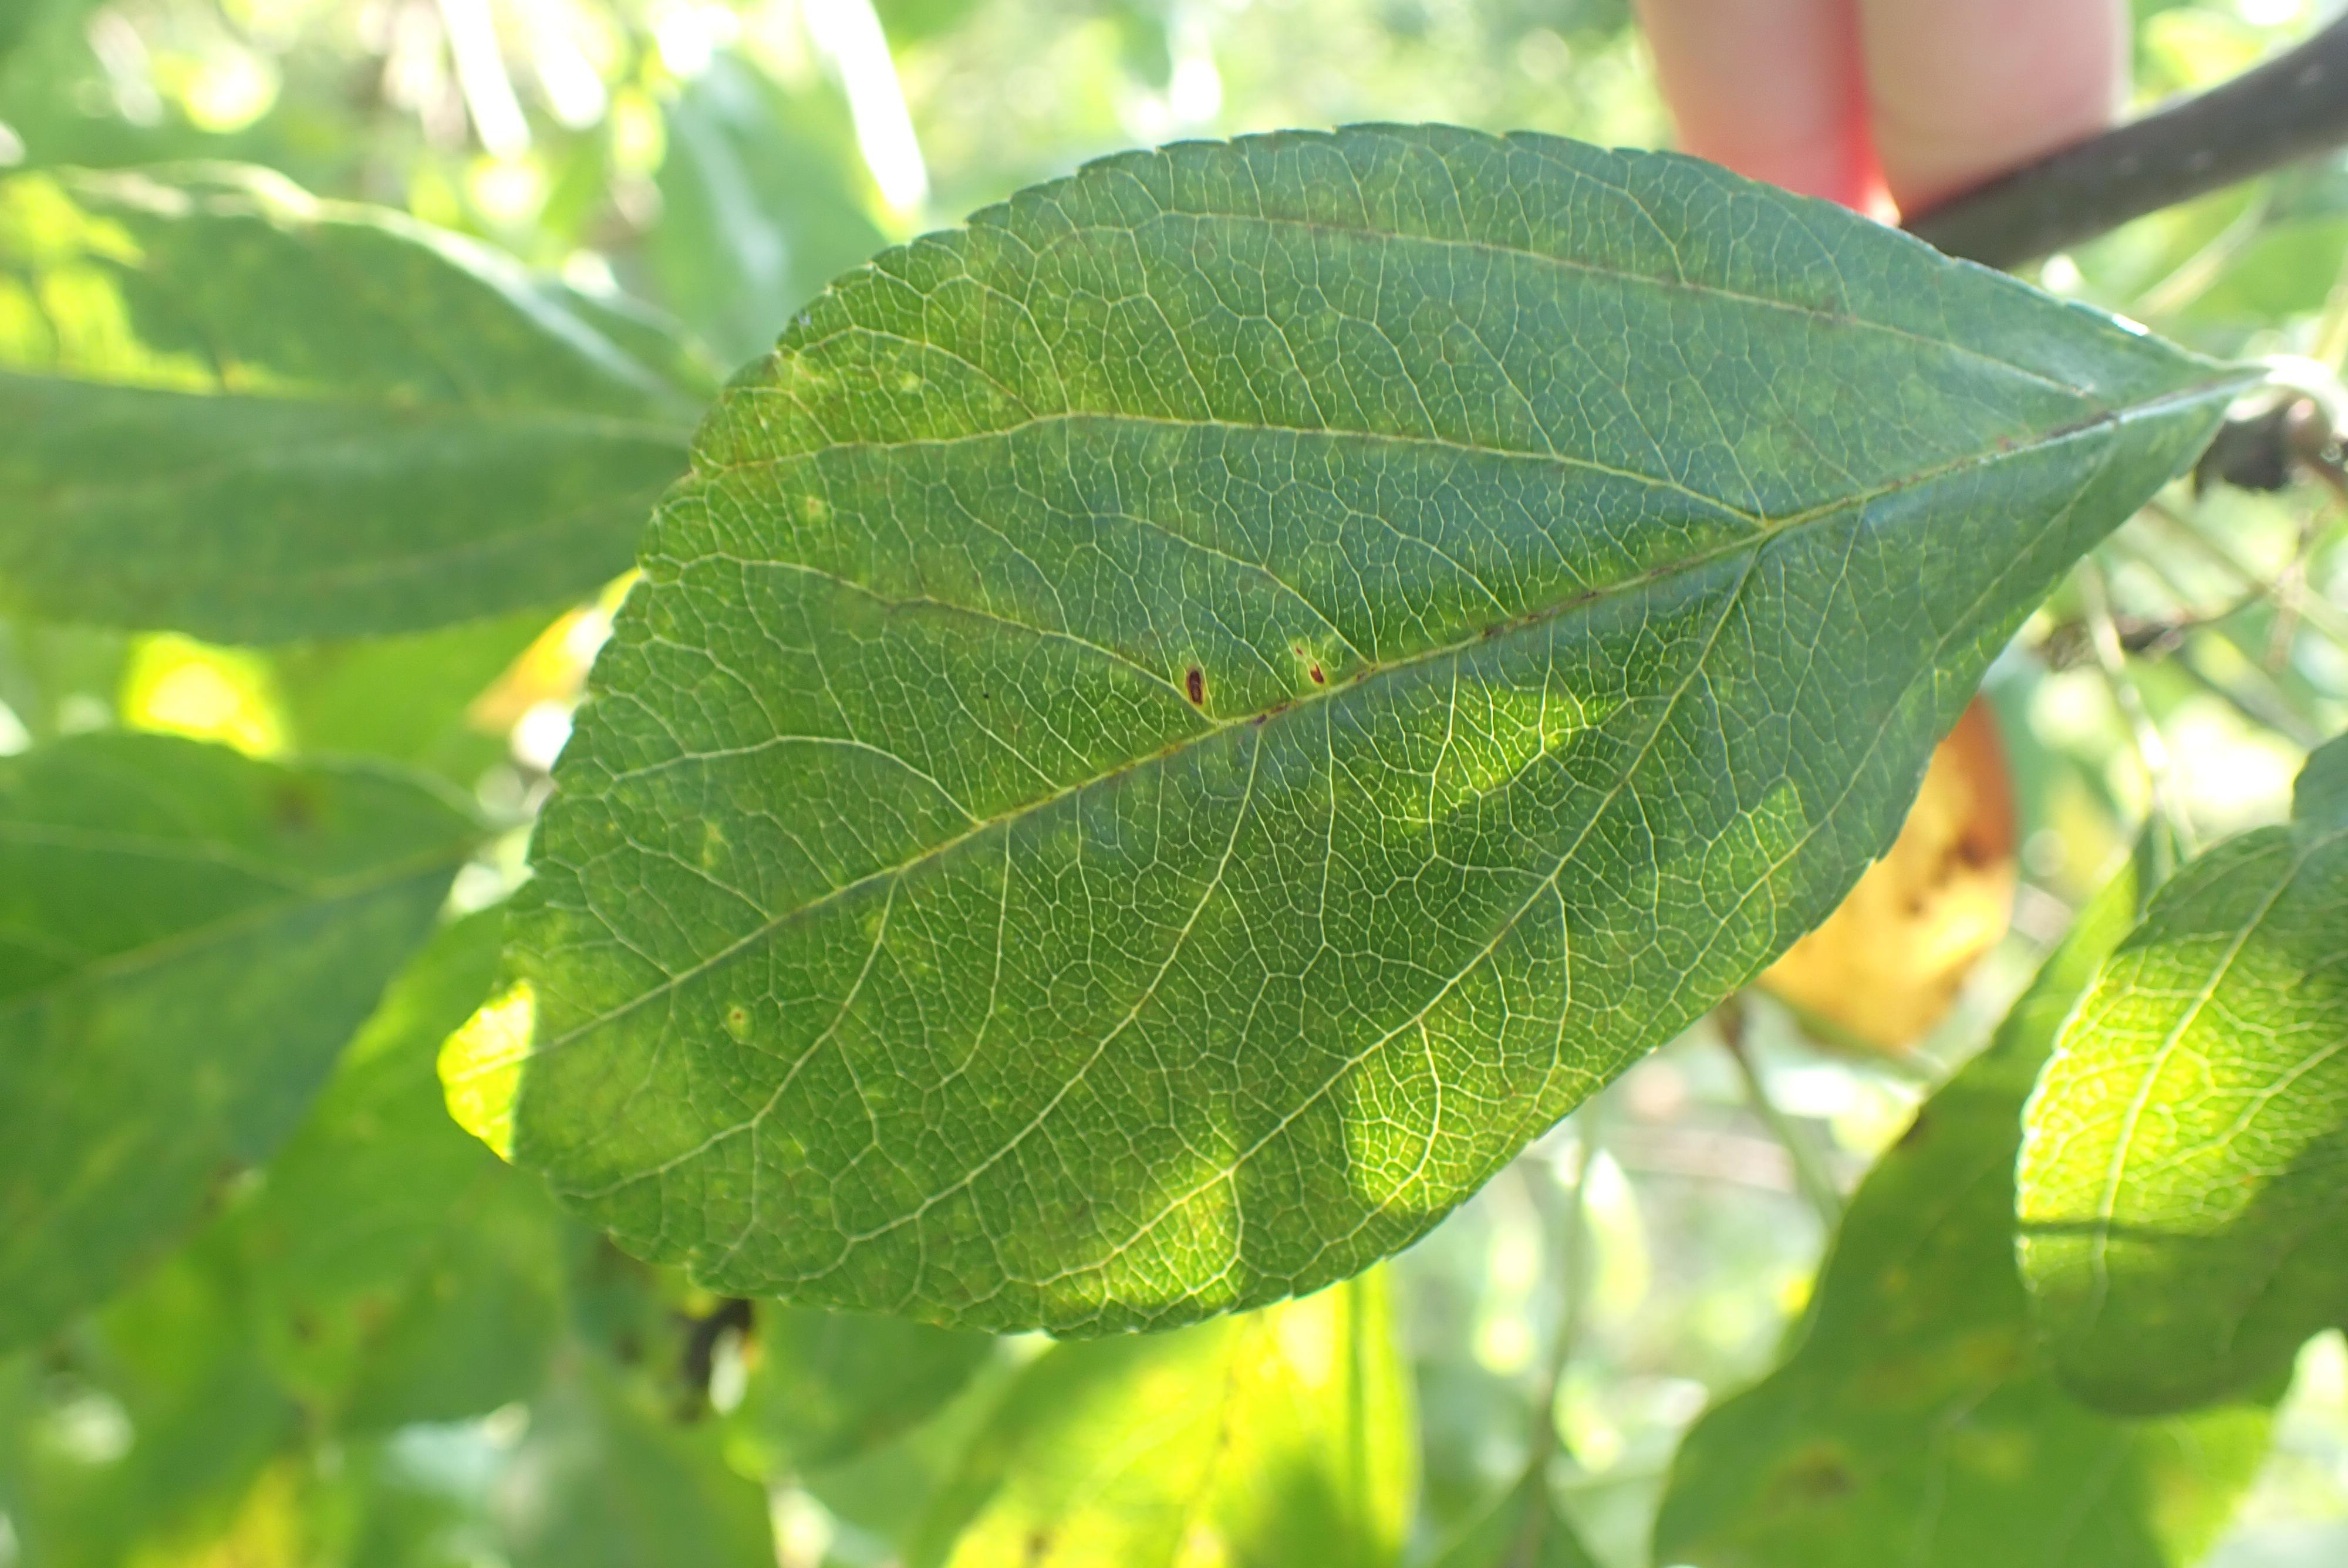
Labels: scab